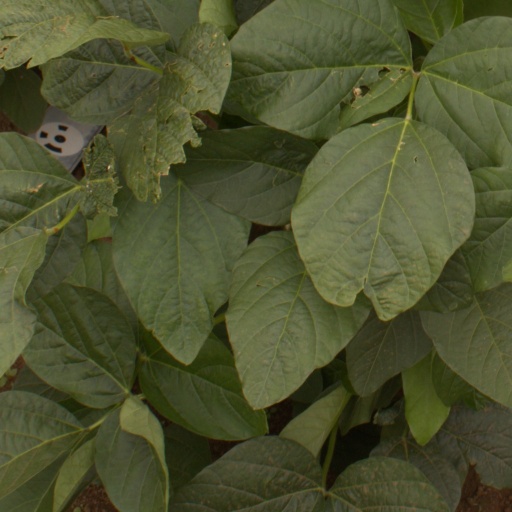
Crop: soybean